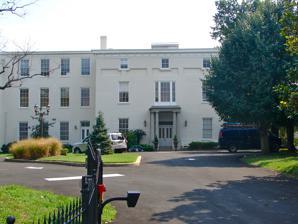
Building: Brooks Mansion
Country: United States of America
Year built: 1840
Historic house in Washington, D.C., United States United States historic place Brooks Mansion U.S. National Register of Historic Places D.C. Inventory of Historic Sites Brooks Mansion in 2011 Location 901 Newton Street, N.E. , Washington, D.C. Coordinates 38°55′58″N 76°59′37″W / 38.93278°N 76.99361°W / 38.93278; -76.99361 Area 1.7 acres (0.69 ha) Built 1836–1840 Architectural style Greek Revival NRHP reference No. 75002045 Significant dates Added to NRHP July 17, 1975 Designated DCIHS April 29, 1975 Brooks Mansion is a Greek Revival plantation house and Category II Landmark owned by the District of Columbia government. It is located at 901 Newton Street, Northeast, Washington, D.C. , in the Brookland neighborhood, next to the Brookland–CUA (WMATA station) . History The house was built around 1840 by Col. Jehiel Brooks , a veteran of the War of 1812 who married Ann Margaret Queen, daughter of One of the largest landowners in the District of Columbia. After returning from the Red River Indian Agency , they lived on a 246-acre plantation that they dubbed Bellair. In 1887, the house and land were sold to an Ida U. Marshall, who sold to Benjamin F. Leighton and Richard E. Pairo. They subdivided Bellair, and developed the suburb of Brookland. The mansion house and 2 acres were sold to Elizabeth Varney, who operated a boarding house. In 1891, the Marist Brothers bought the Brooks mansion. Three years later, they added a wing to the house. Eventually, they sold the house to the Benedictine Sisters. In 1905, the Benedictine Sisters of Elizabeth, New Jersey moved to the Brooks Mansion. In 1906, they founded St. Anthony's Academy for young children, and operated a shelter for women. In 1911, the Catholic University of America began educating the sisters at the mansion. In 1928, women were admitted to Catholic University of America, and the mansion became St. Anthony's High School . Public ownership In 1970, Washington Metropolitan Area Transit Authority bought the mansion. It was listed in the National Register of Historic Places on July 17, 1975. It was bought by the DC government in 1979, and is used by the Public Access Corporation for the District of Columbia (DCTV). It was named as an endangered place by the D.C. Preservation League in 1999. See also National Register of Historic Places listings in Washington, D.C. References